Mother Vincent Whitty

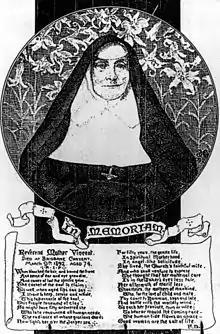
Memorial card for Mother Mary Vincent Whitty

Mother Mary Vincent Whitty, R.S.M. (3 March 1819 – 9 March 1892) was an Irish religious sister known for her work in the colony of Queensland. She was a leading figure in the Institute of the Sisters of Mercy, both in Ireland and in its expansion into the Australian colonies.